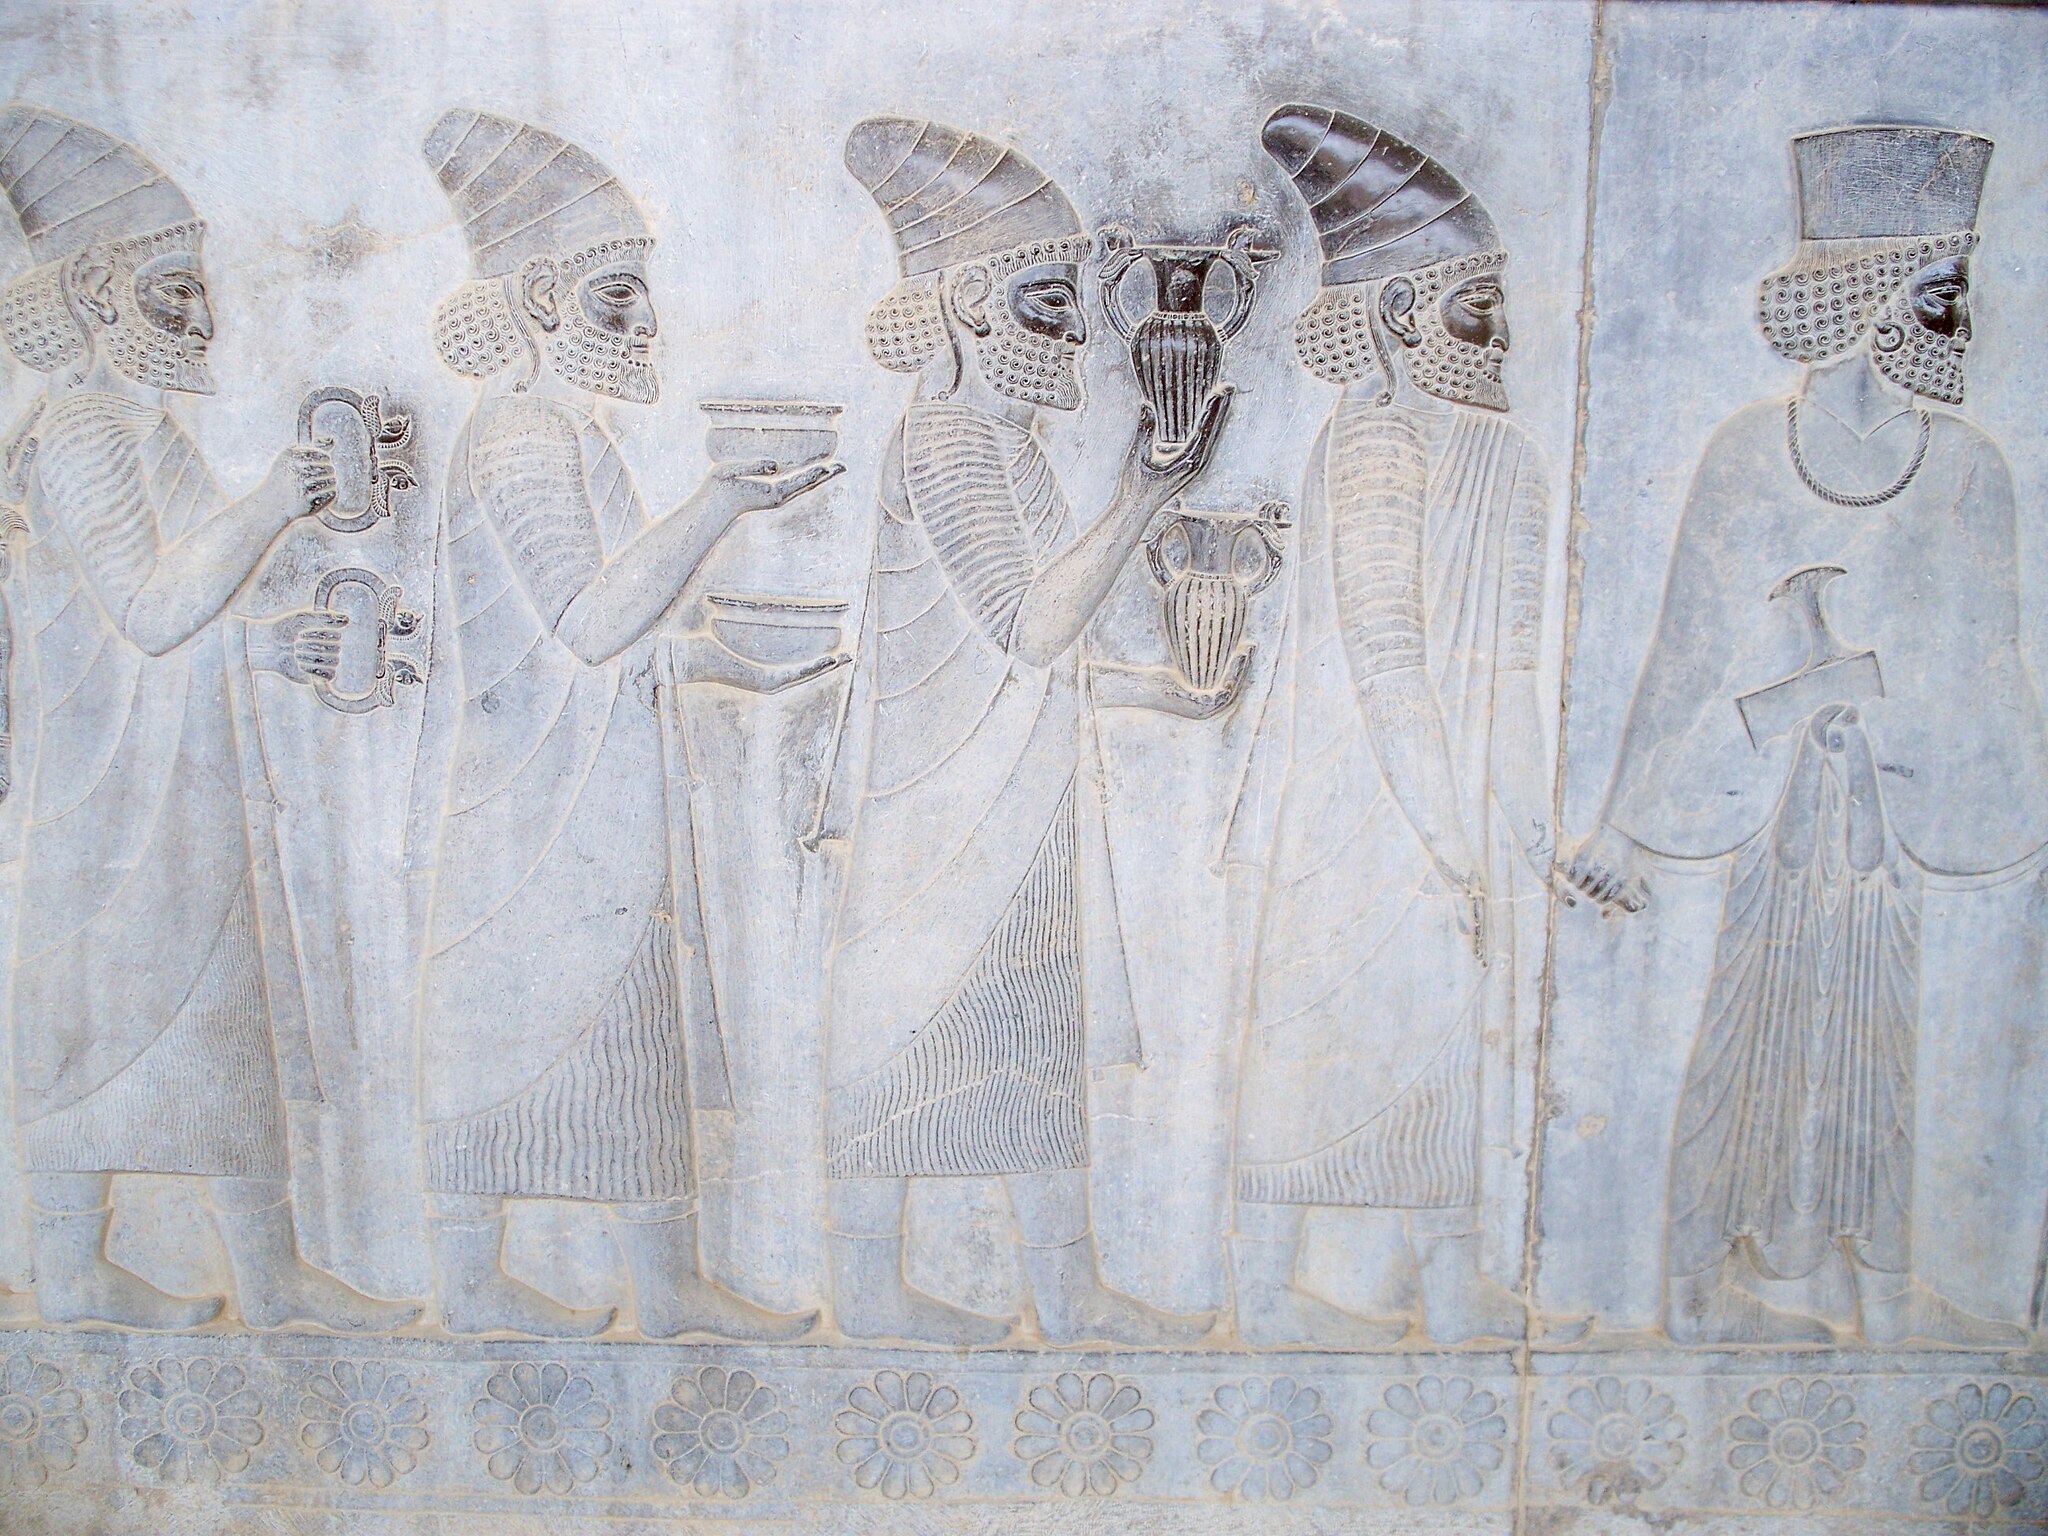
Title: Persepolis, Iran (28192025563)
Description: Are you dreaming of visiting Iran? See Ancient Persepolis? I will be glad to talk about this topic in the messenger www.messenger.com/t/zametki Мечтаешь посетить Иран? Увидеть Древний Персеполис? Буду рад пообщаться на эту тему в мессенжере www.messenger.com/t/zametki
Date: 2008-01-01 12:13
Categories: Flickr images reviewed by FlickreviewR 2, 2008 in Persepolis, Lydian delegation, Apadana, Photographs by Sasha India